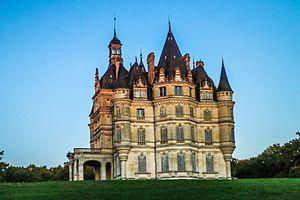
Château de Bon-Hôtel This building is inscrit au titre des Monuments Historiques. It is indexed in the Base Mérimée, a database of architectural heritage maintained by the French Ministry of Culture,
Ligny-le-Ribault est une commune française située dans le département du Loiret en région Centre-Val de Loire.
La liste des châteaux du Loiret recense de manière non exhaustive les châteaux au sens large du terme situés sur le territoire du département français du Loiret en région Centre-Val de Loire.
Le château de Bon-Hôtel est un château du XIXᵉ siècle situé à Ligny-le-Ribault, dans le département du Loiret en région Centre-Val de Loire.
Louis Parent est un architecte français né en 10 janvier 1854 à Paris et mort en 28 octobre 1909 dans la même ville.